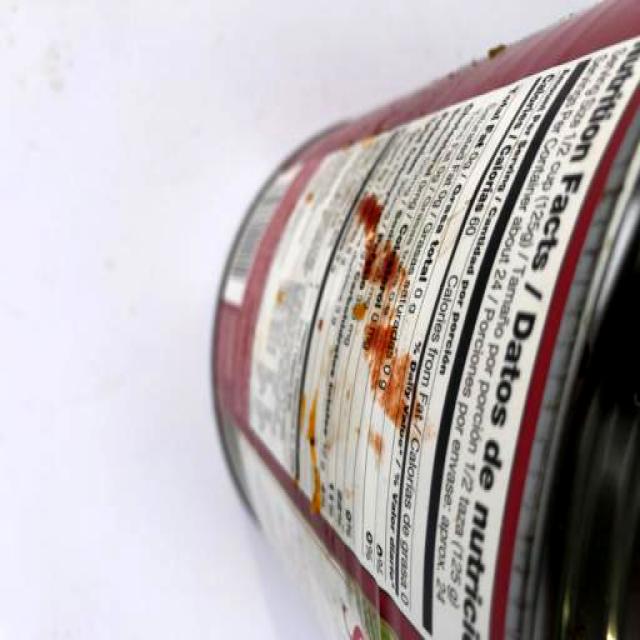
Label: Glass